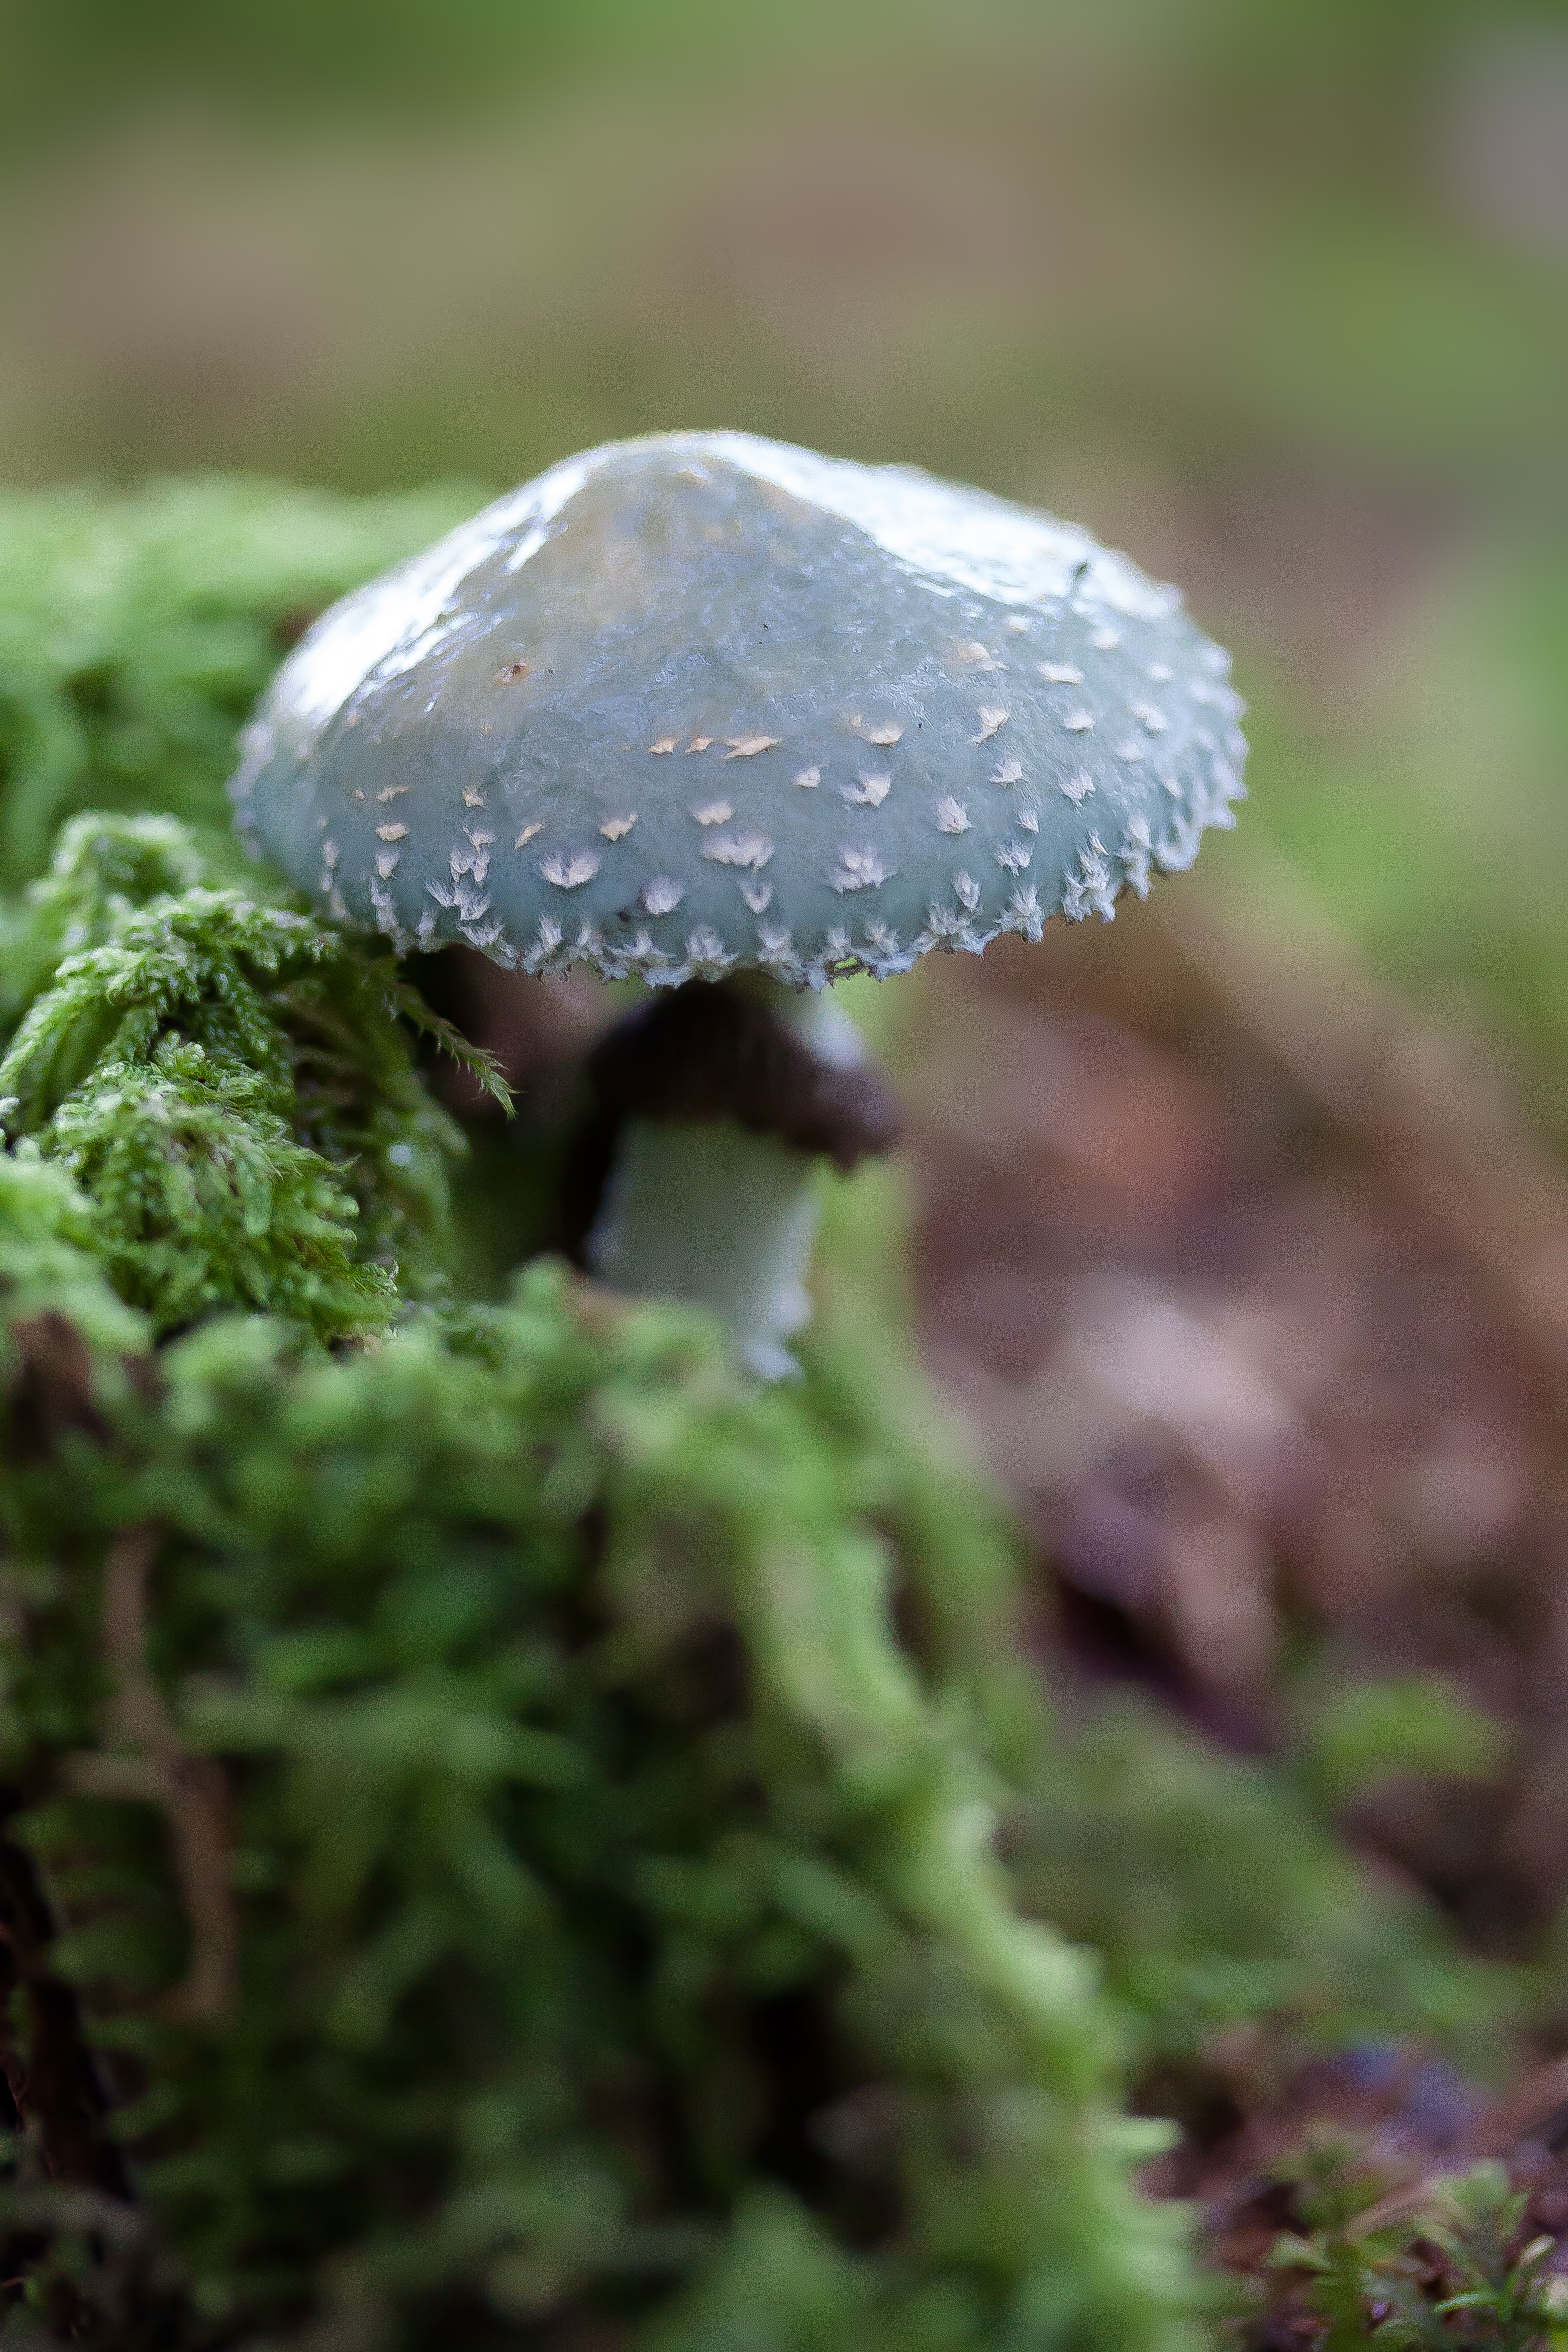
nature, forest, white, leaf, ring, flower, moss, green, macro, soil, botany, mushroom, flora, fauna, flake, close up, fungus, woodland, tender, agaricus, greenish, macro photography, disc fungus, edible mushroom, medicinal mushroom, agaricomycetes, agaricaceae